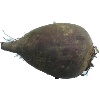
Label: beetroot